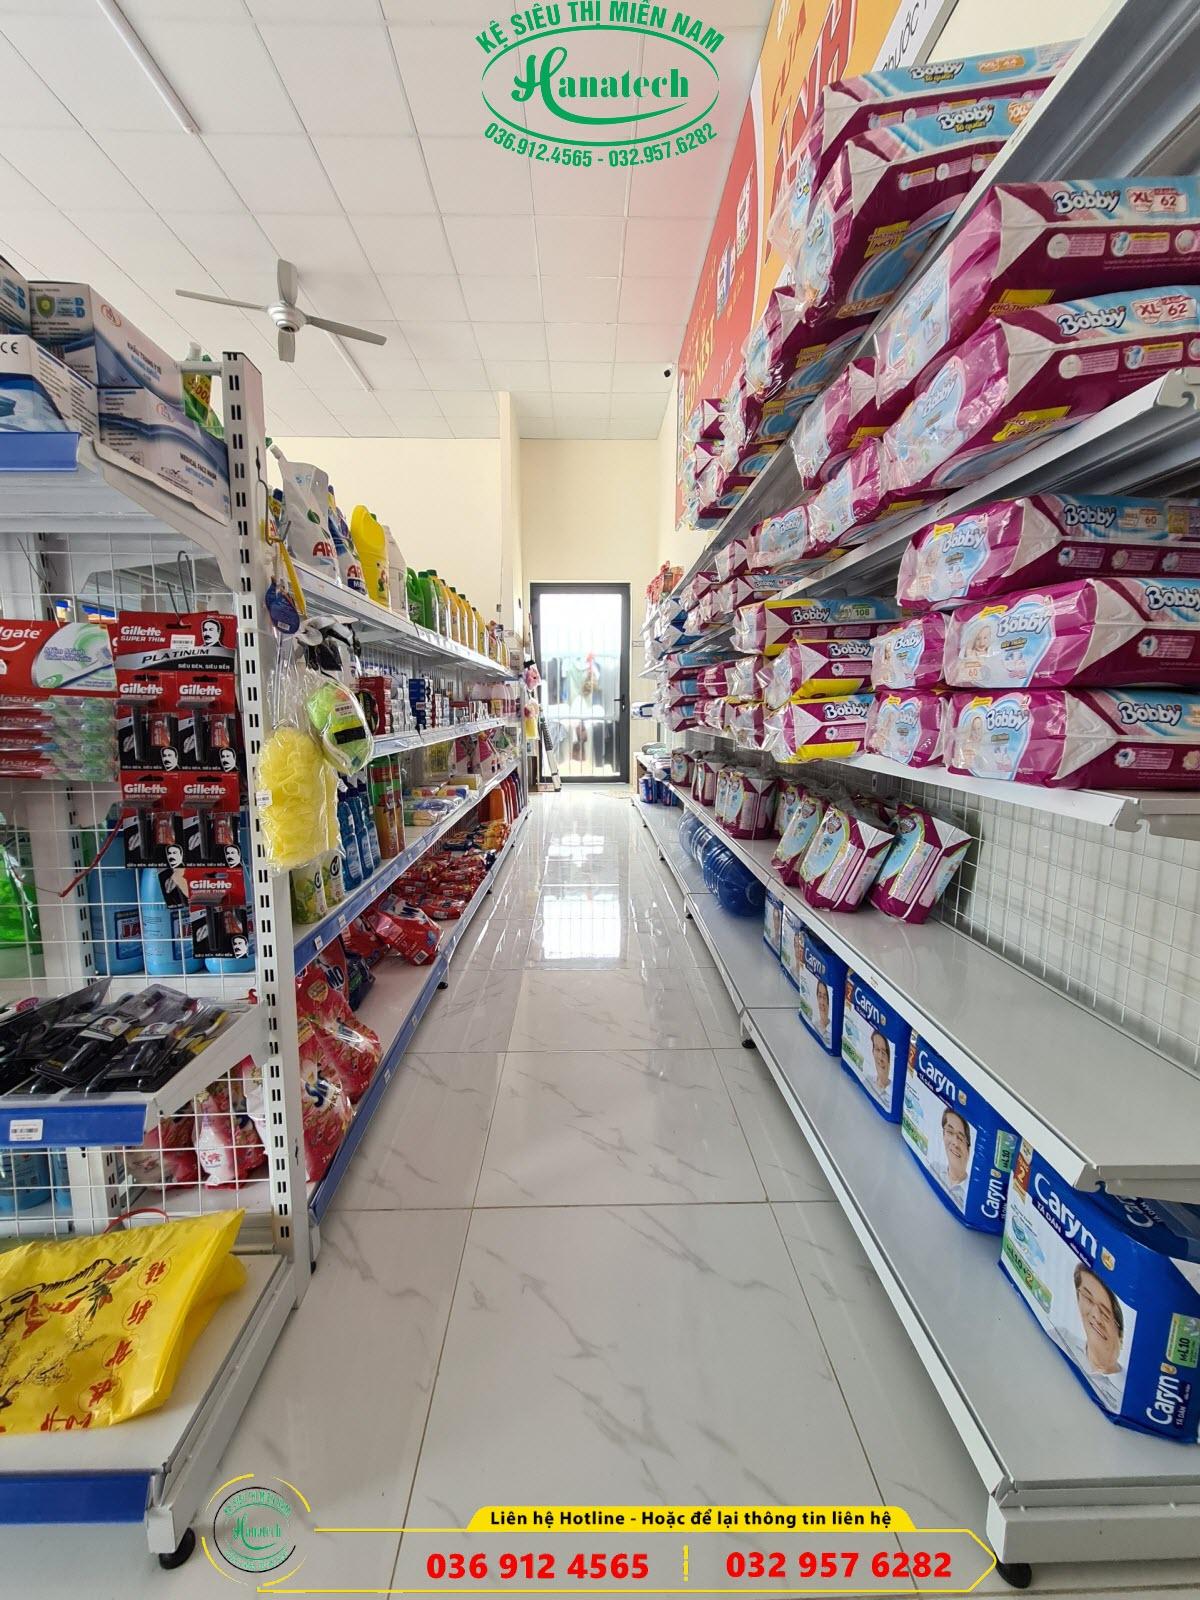
ở trong siêu thị có bày bán nhiều mặt hàng